Aisha (Latvian singer)

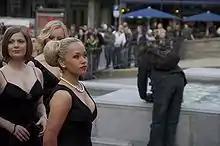

Aija Andrejeva (born 16 January 1986 in Lielvarde), better known by her stage name Aisha, is a Latvian singer.